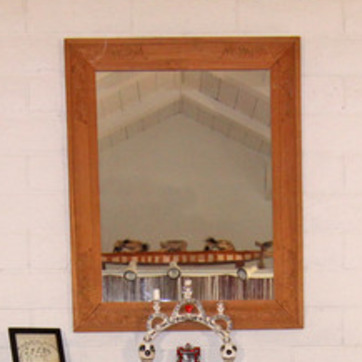
Material: mirror